Ava (2020 film)

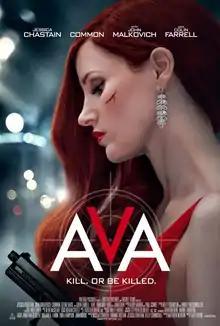
Official release poster

Ava is a 2020 American action thriller film directed by Tate Taylor written by Matthew Newton and produced by Chastain's production company, Freckle Films. The film stars Jessica Chastain, John Malkovich, Common, Geena Davis, Colin Farrell, Ioan Gruffudd and Joan Chen.